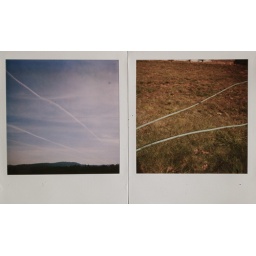
in the sky and on the ground